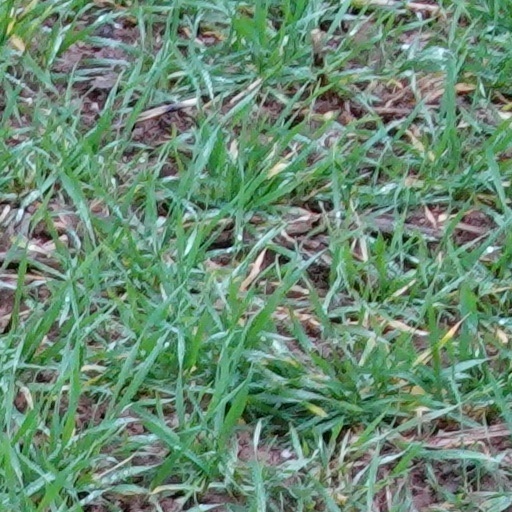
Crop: wheat